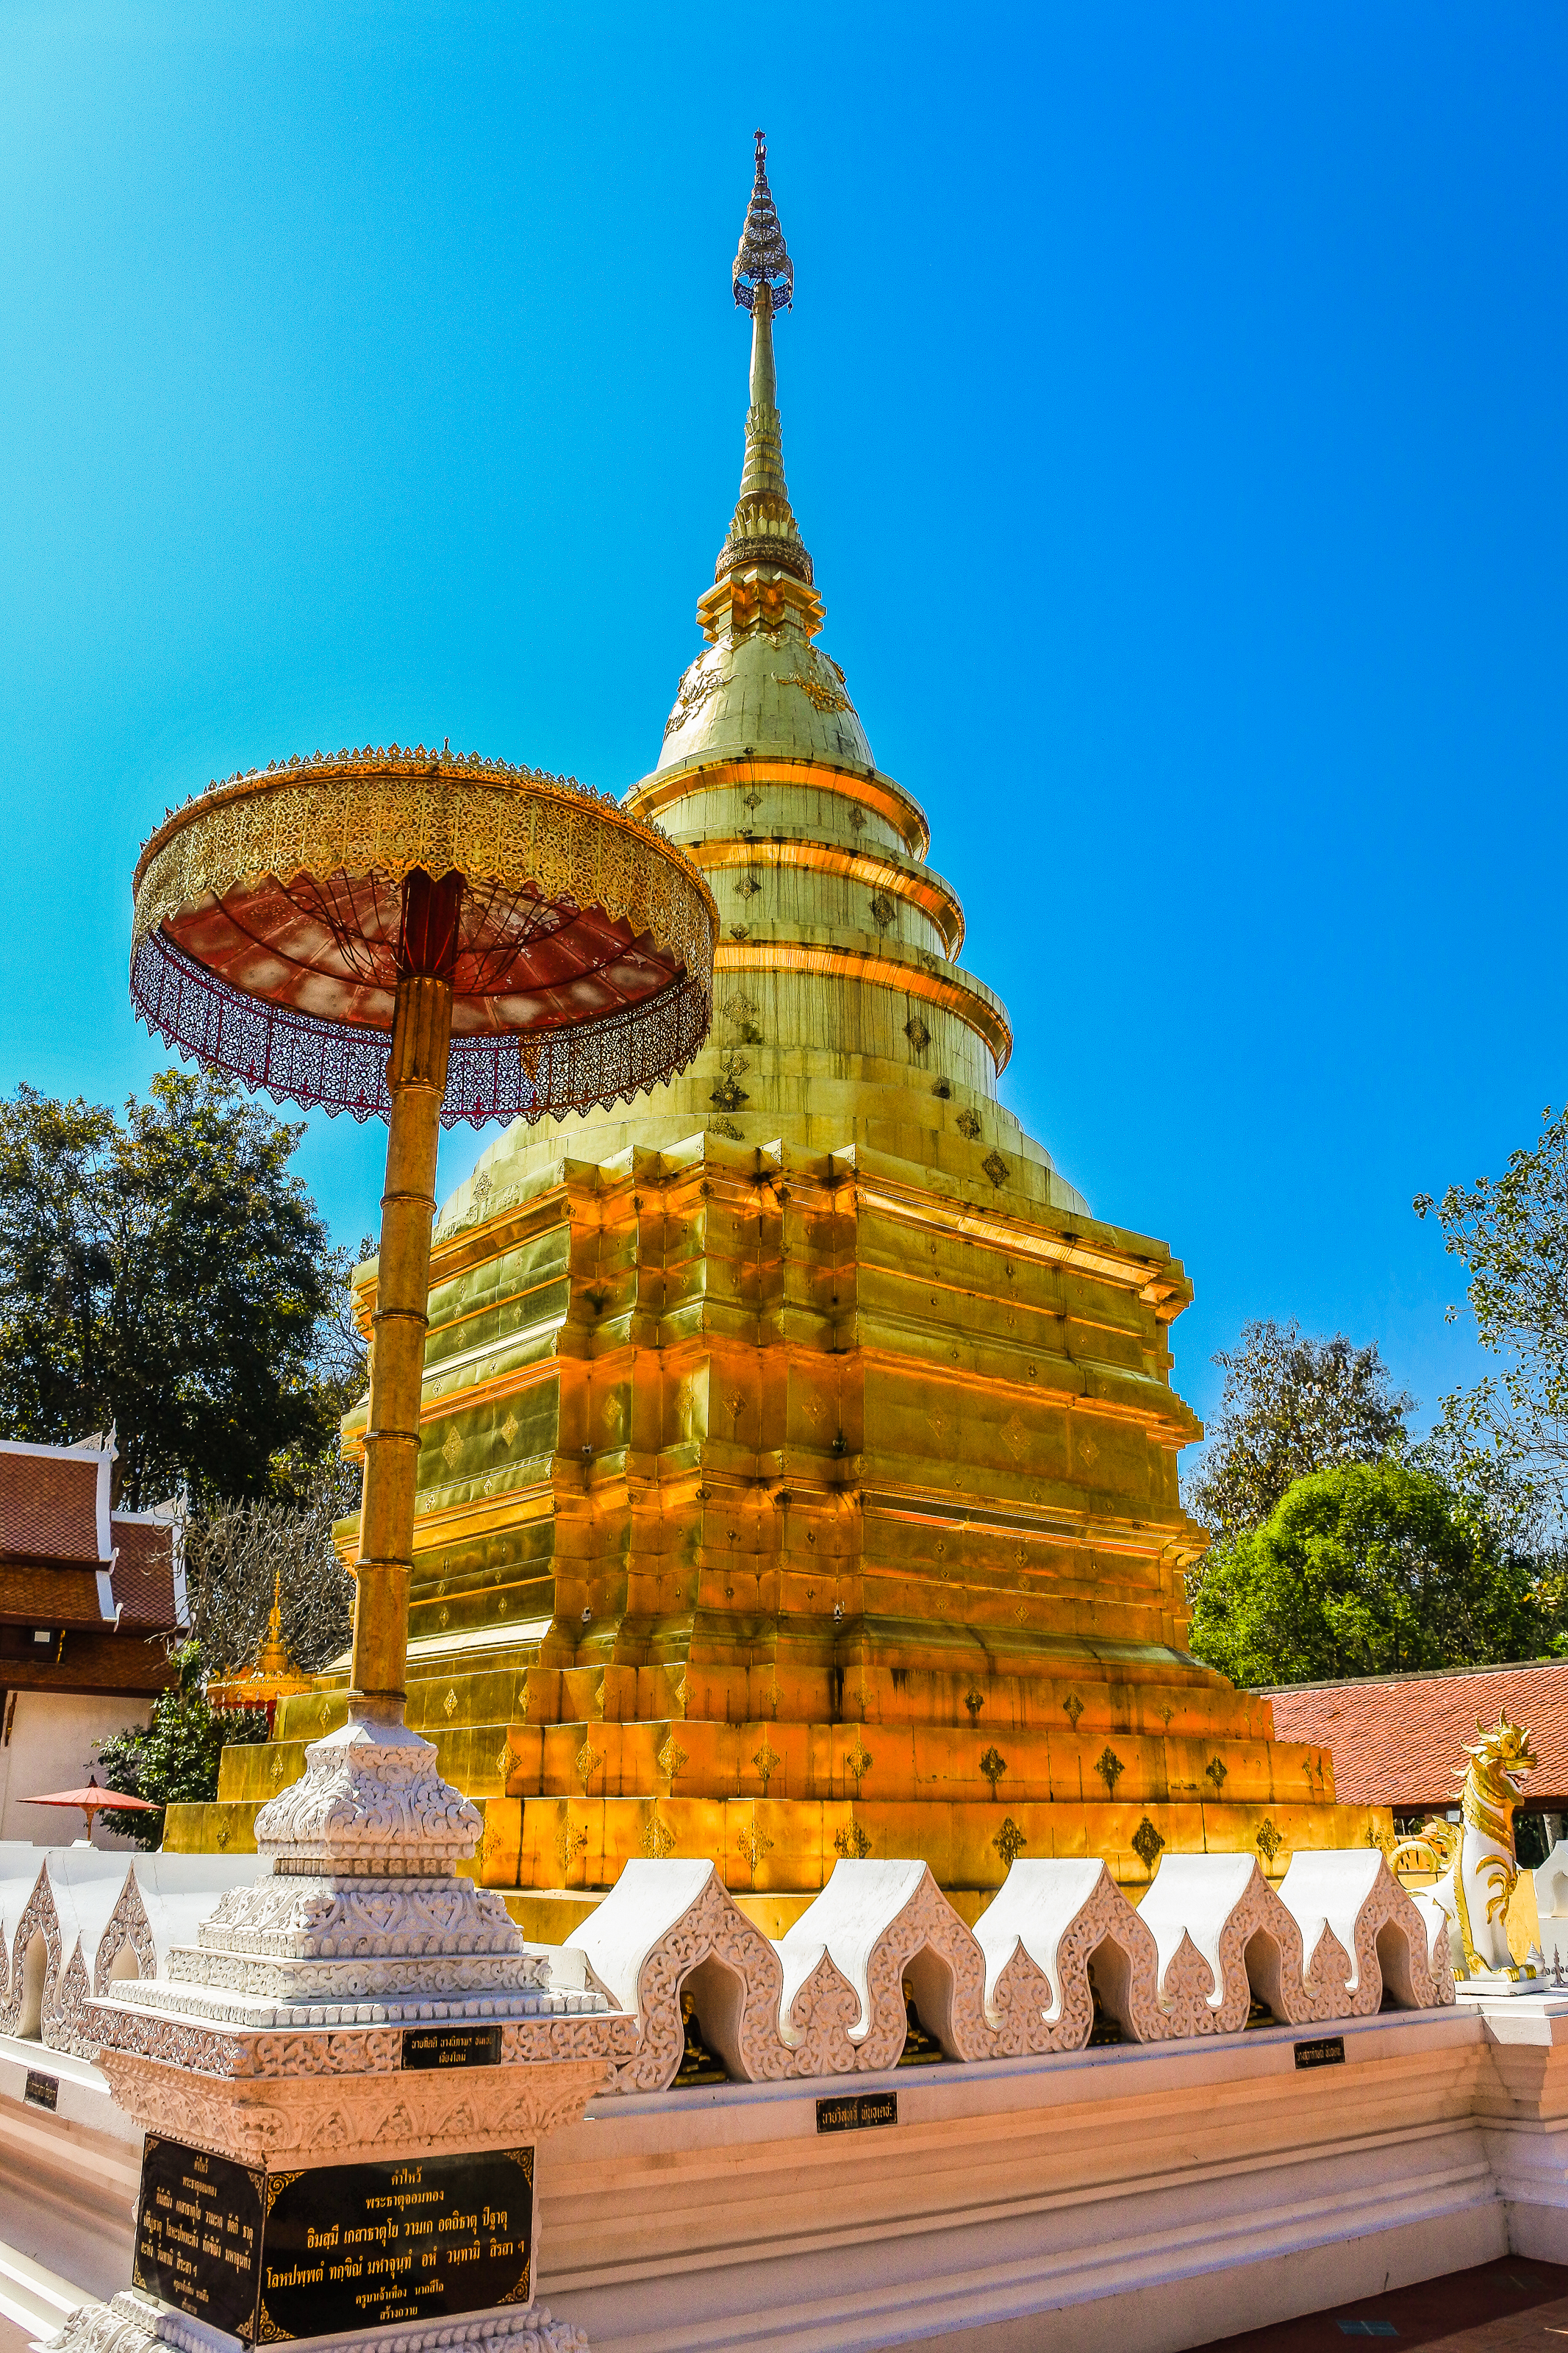
beauty, wat phra that si chom thong worawihan, northern, building, scene, beautiful, lanna, phra, buddha, thailand, golden, antique, chom thong, landmark, sky, old, oriental, thai, history, ancient, chom, traditional, worship, religious, destination, tourism, holiday, peaceful, gold, tourist, si, phayao, vacation, architecture, worawihan, famous, historic, asia, thong, pha, wat, buddhism, religion, pagoda, monastery, culture, temple, travel, landscape, place of worship, tower, historic site, stupa, shrine, pilgrimage, cloud, tourist attraction, world, leisure, fictional character, finial